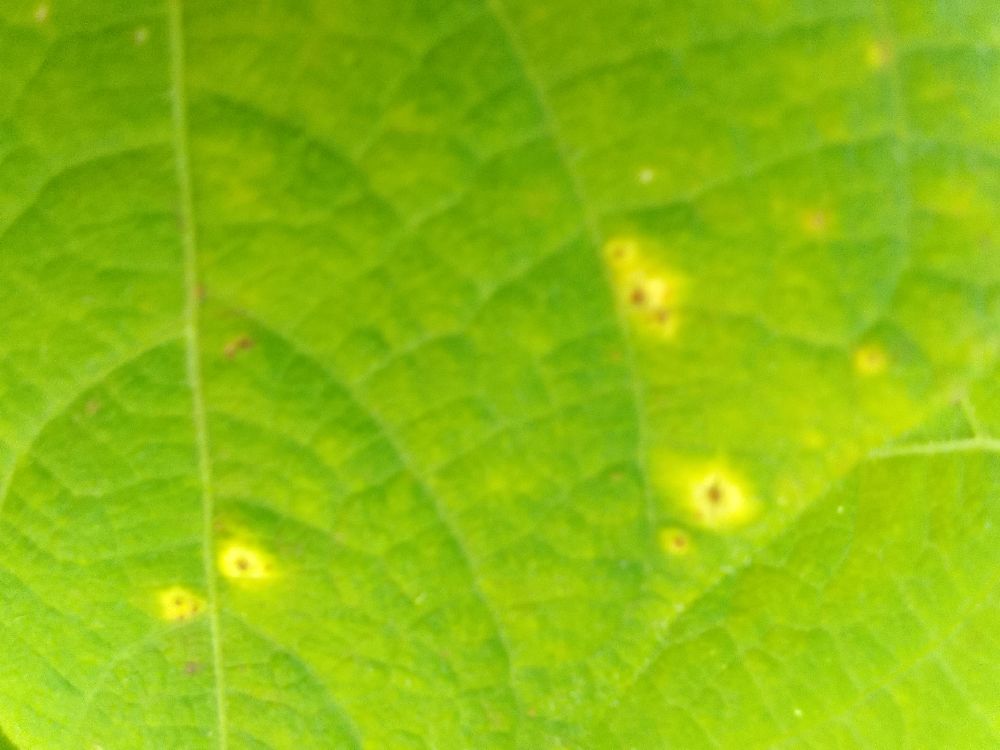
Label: rust